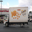
Label: truck